Madeleine Dupont

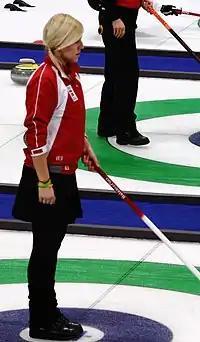
Dupont at the 2010 Winter Olympics

Madeleine Kanstrup Dupont (born 26 May 1987 in Glostrup, Denmark) is a Danish curler from Copenhagen. She won the Frances Brodie Award in 2004. She currently skips her own team with teammates Mathilde Halse, Jasmin Holtermann, My Larsen, and Denise Dupont (Madeleine's sister).